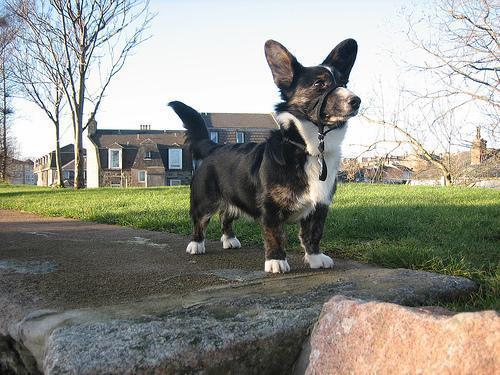
Cardigan